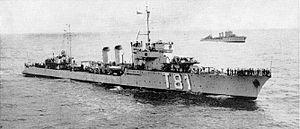
le Simoun, livret ONI203 pour l'identification des navires de la marine française, édité par la Division du Renseignement Naval du Départment de la Marine de États-Unis (9 novembre 1942).
La classe Bourrasque est une série de douze torpilleurs de la marine nationale française et entrée en service de 1926 à 1928. Chaque unité porte le nom d'un vent.